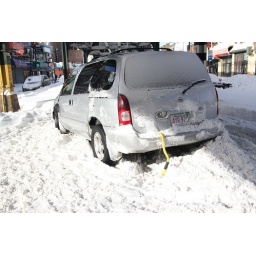
Abandoned car in the middle of the street on 86th and 19th